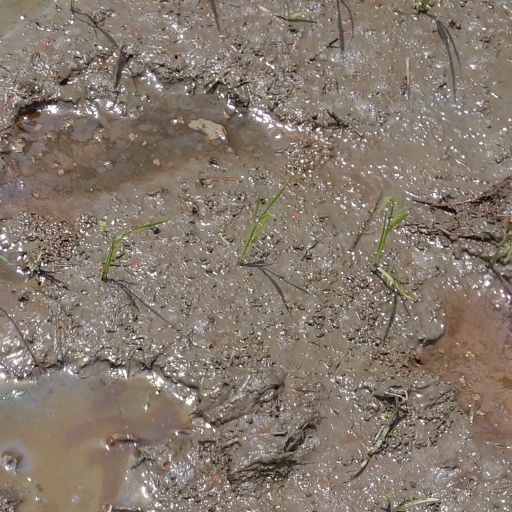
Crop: rice